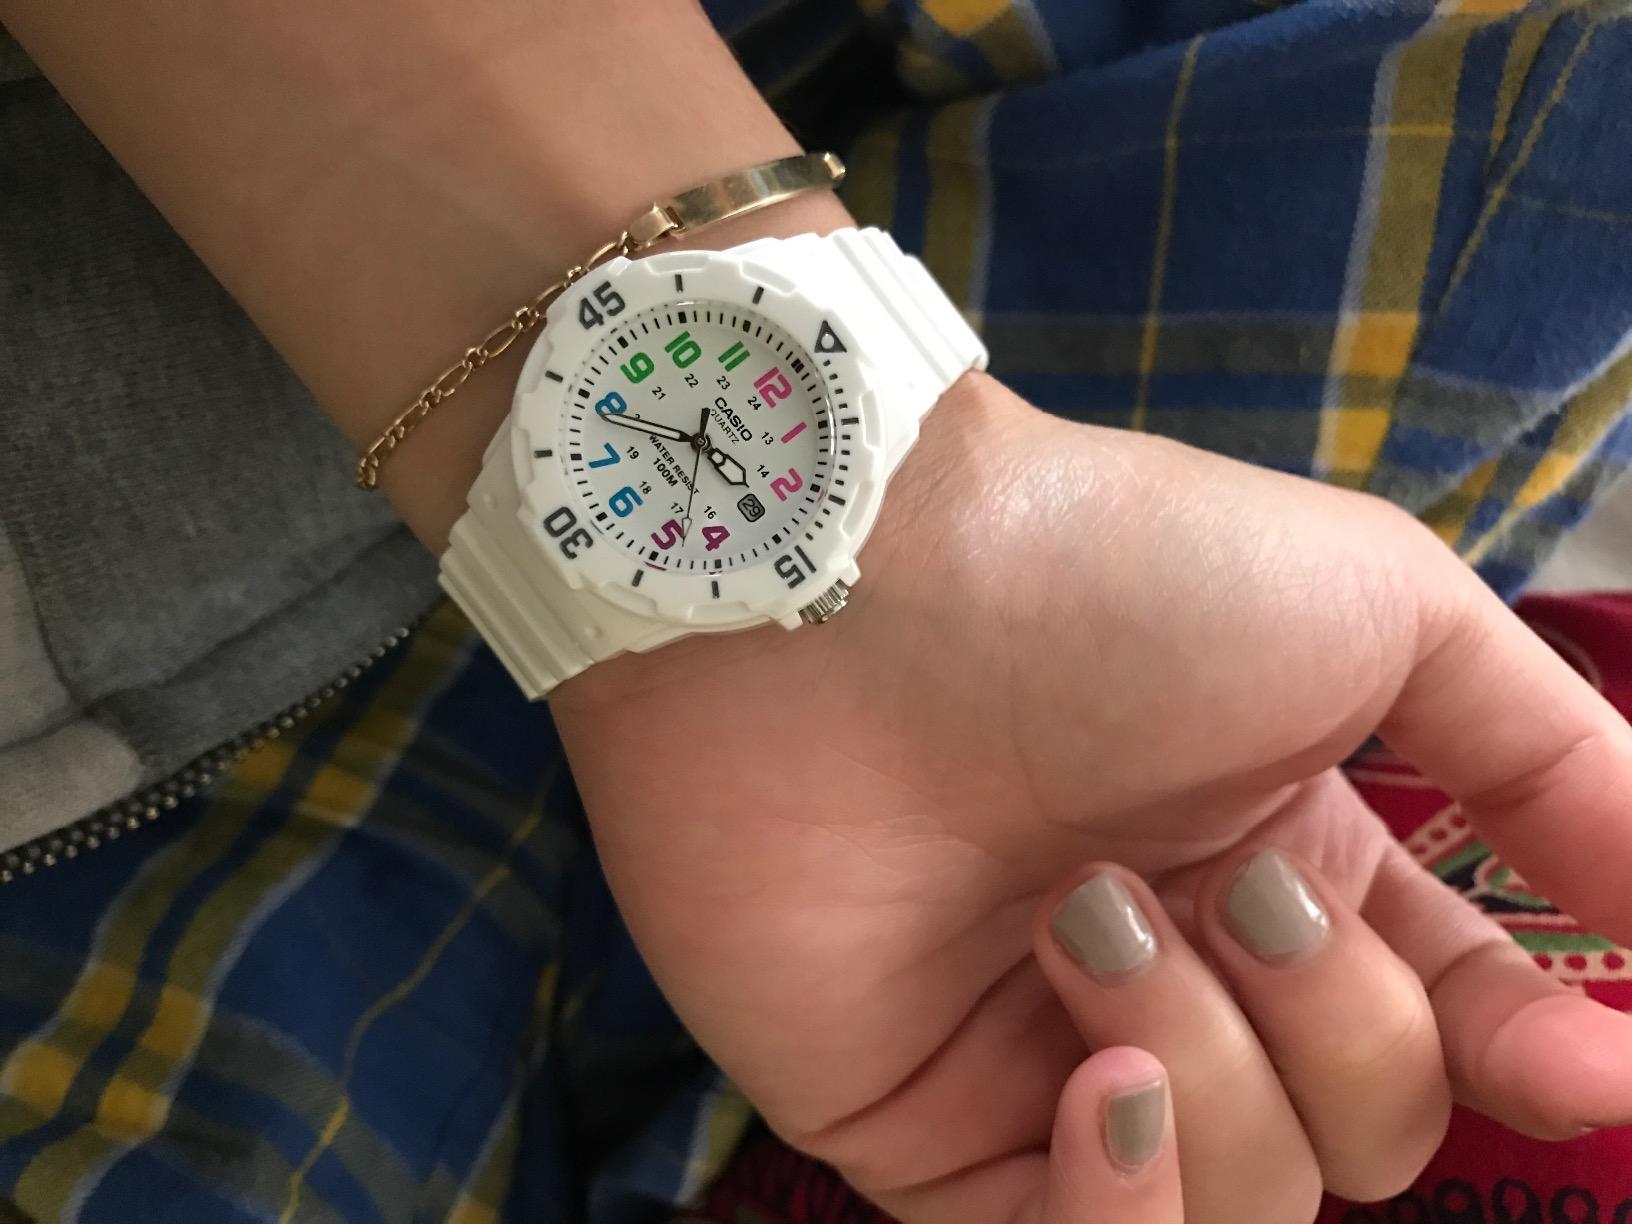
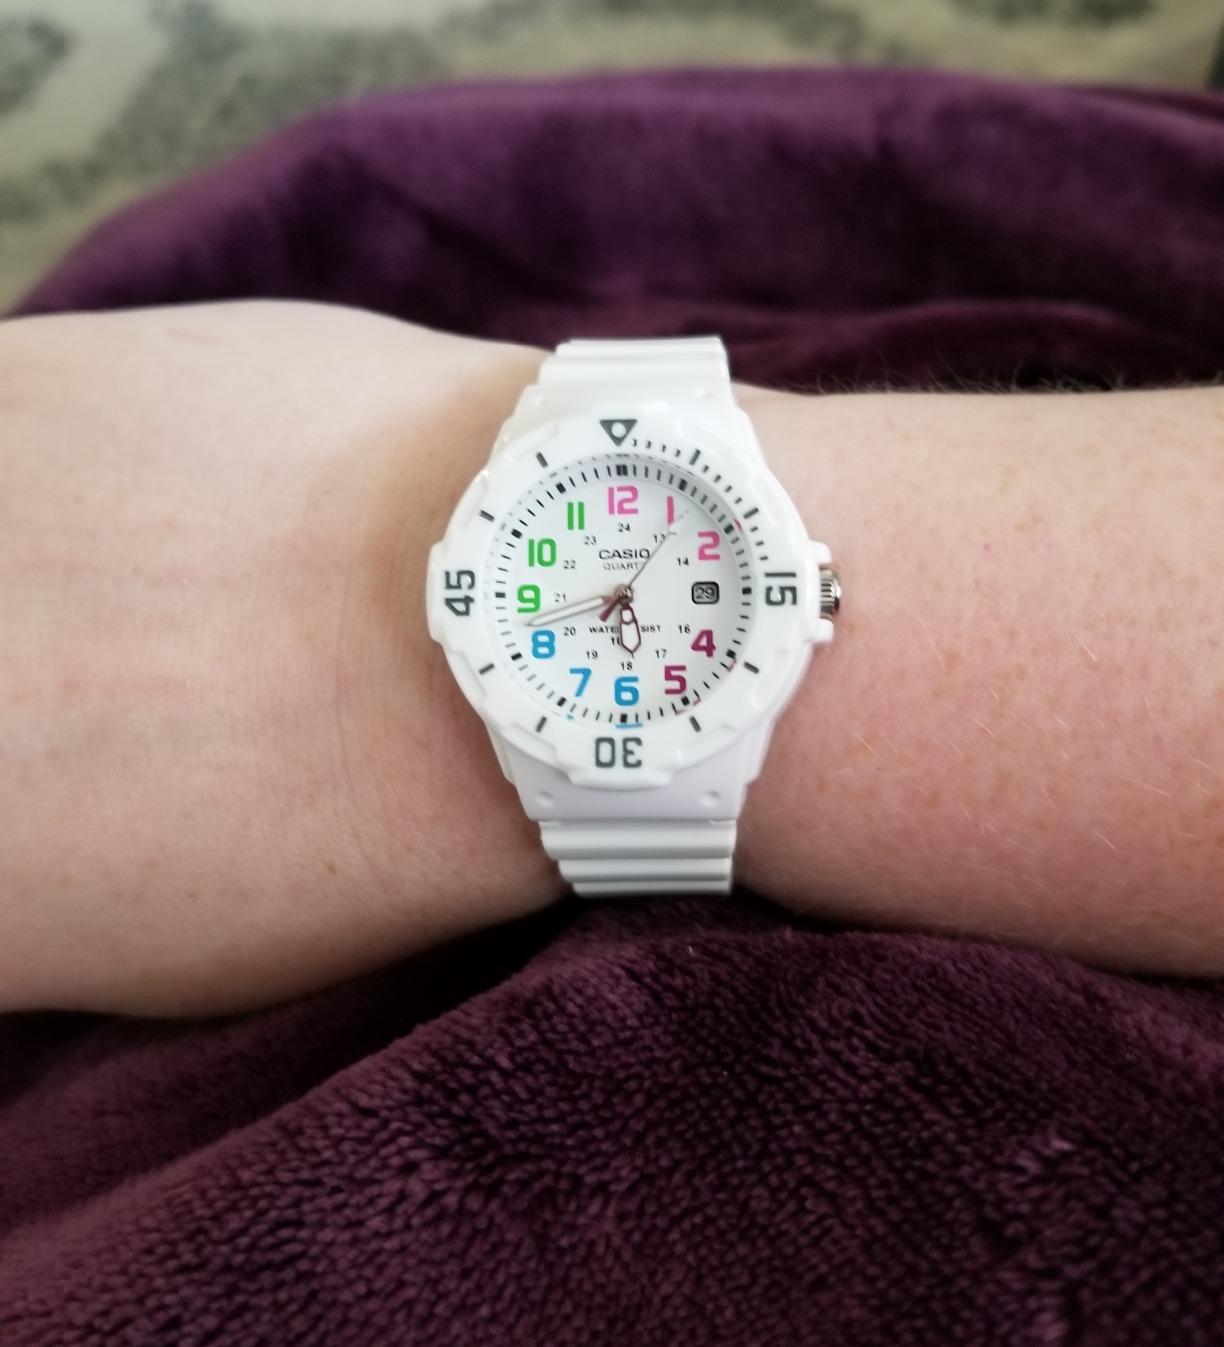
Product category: accessories_watch
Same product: yes